Qué Rico Fuera

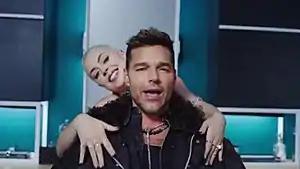
A screenshot from the music video, depicting Martin getting ready in the barbershop.

On June 10, 2021, Martin and Mami shared snippets of the accompanying music video and announced that it would be released the following day. The visual was released alongside the song on the specified date. The video was filmed in Simi Valley, California, and directed by Dominican director Jessy Terrero, who had previously directed the videos for Martin's singles "Adrenalina", "Que Se Sienta El Deseo", and "Vente Pa' Ca". The music video begins with Martin walking in a street, while three girls dance when he starts singing. Then two dancers join behind the singer, as he continues singing and dancing in the street. In the next scene, the singers get ready for a celebration at night. Martin enters a barbershop and makes everyone stop working, and dance to the beat of the music. Then, Mami appears in a room full of colors and pink lighting along with two other girls who join in the dance. The audiovisual alternates the two scenarios, one, in which Ricky asks for a whole night, and the other, in which Mami conditions him. Martin changes clothes in front of everyone's eyes as he enters the changing rooms of a fashion house, and picks a gala dress that quickly shows off with his bare chest. Finally both singers appear together in a celebration in the street full of many lights, giving dynamism to the image.